Francisco Martínez de la Rosa

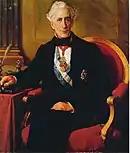
Francisco de Paula Martínez de la Rosa

Through the accident of his exile at Paris he was thrown into relations with the leaders of the French Romantic Movement, and was so far impressed with the innovations of the new school as to write in French a romantic piece entitled "Abén Humeya" (1830), which was played at the Porte Saint-Martin. On his return to Madrid Martinez de la Rosa produced "La Conjuracíon de Venecia" (April 23, 1834), which entitles him to be called the pioneer of the romantic drama in Spain.